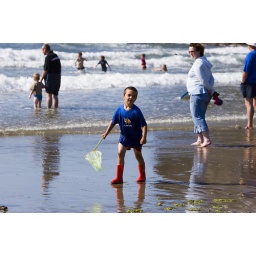
Young boy with net fishing in rock pools at Crackington Haven in Cornwall